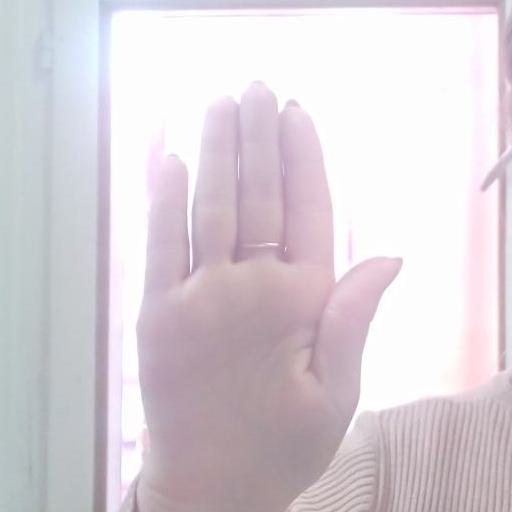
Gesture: stop